Hypostatic model of personality

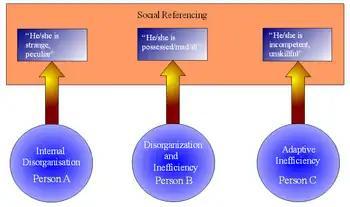

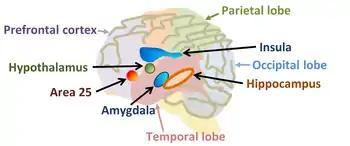
Some areas of the brain implicated in psychopathology. Area 25 refers to Brodmann's area 25, related to depression.

The unusual, the unnatural, and the counter-cultural in the area of mental life have been – in all ages – "subject of astonishment and reflection for individual reason, object of exclusion and confinement for social action", being met with "reserve or even repulsion by the public and with interest and even fascination by thinkers". In all cultures, aspects of internal disorganization "and" adaptive inefficiency of the person have generally been considered abnormal, whether they were referenced as "demonic possession", "madness", "mental illness", or "deviance" by different societies and theories. People displaying an efficient disorganization of personality and behavior do their job in spite of the fact that they are not well organized, and are generally described as "strange" by others, while those presenting an inefficient organization are not successful in what they do, although their behavior is consistent; they have a high rate of failure, caused by a low level of acquisitions and/or functioning.